Salmon Lane Lock

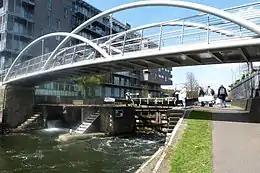
Salmon Lane Lock

Salmon Lane Lock is a lock on the Regent's Canal, in Limehouse in the London Borough of Tower Hamlets. A new footbridge at the lock was completed in February 2005 connecting Parnham Street to Salmon Lane.